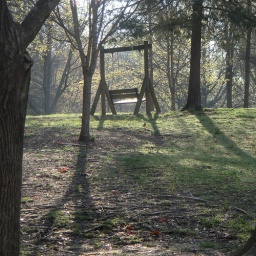
In the little park beside my house, a red bird was walking.